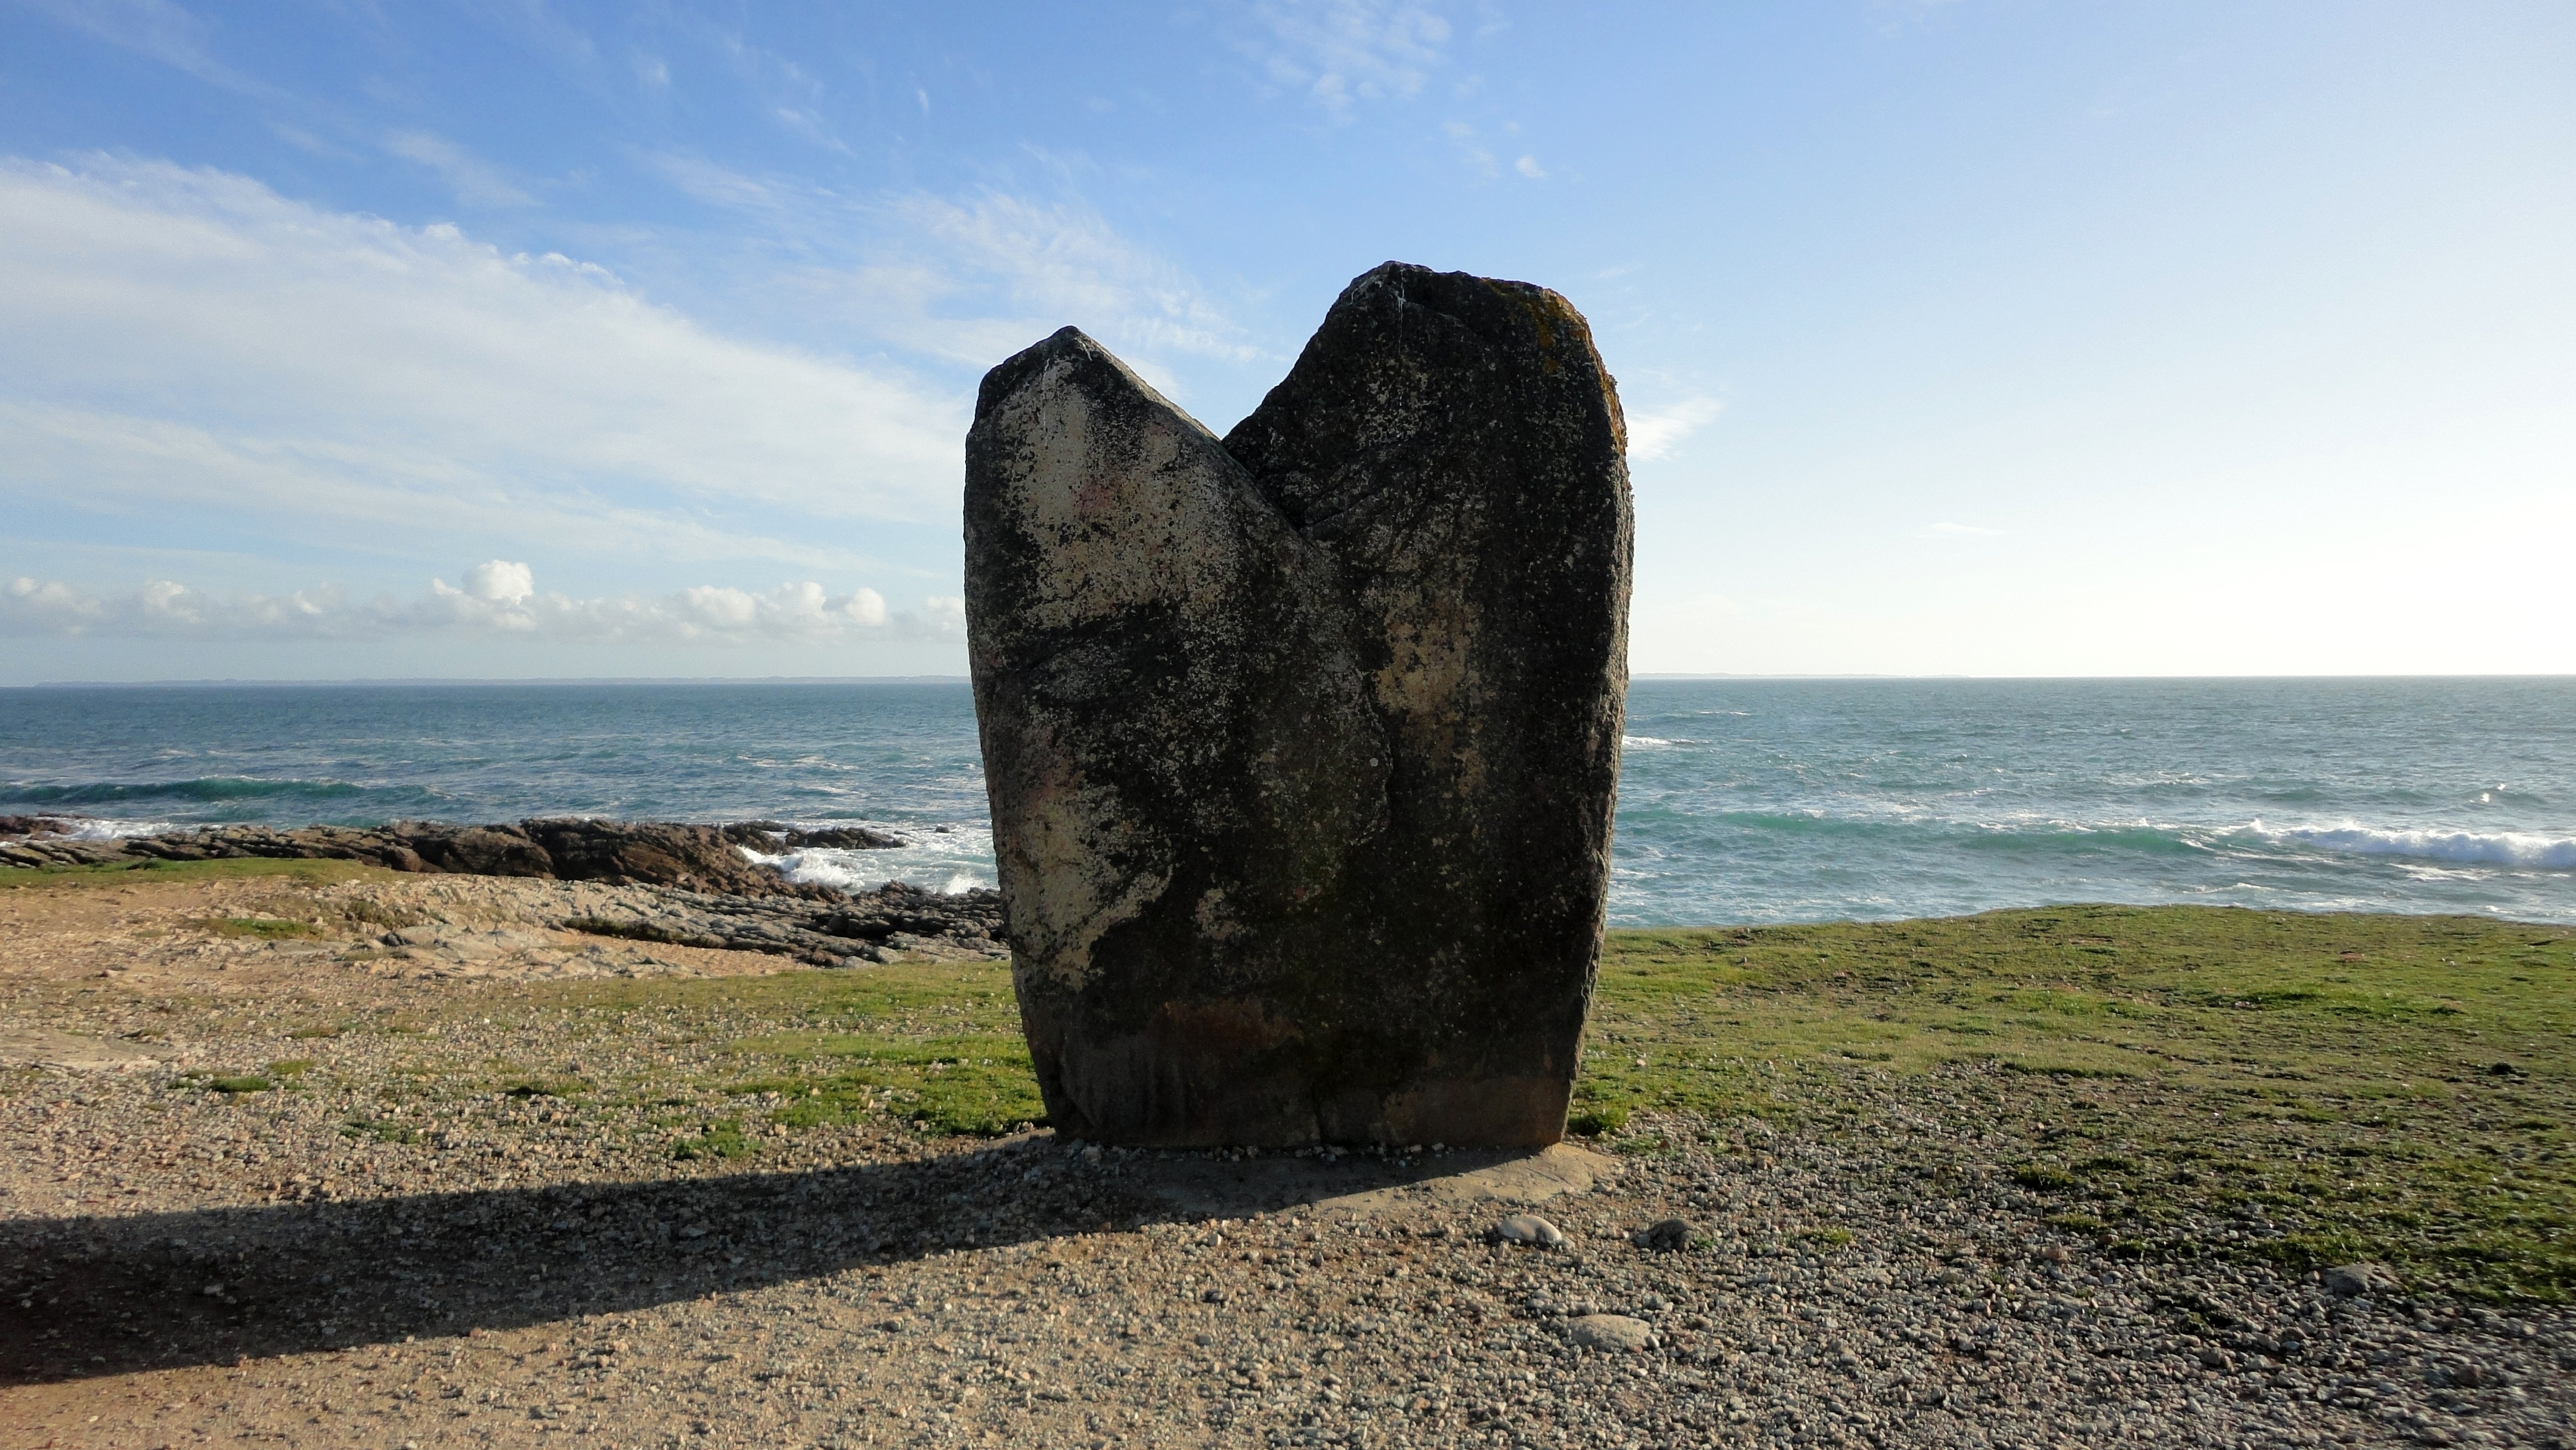
beach, sea, coast, sand, rock, ocean, shore, formation, cliff, france, bay, stack, terrain, material, body of water, sculpture, geology, boulder, cape, monolith, celtic, brittany, menhir